Paus family

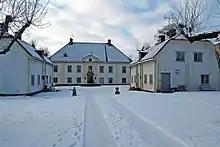
Herresta Manor, near Stockholm, owned by the Paus family since 1923

Carl Ludvig Paus (b. 1856) was the father of land-owner "Herman Christopher Paus" (1897–1983), who bought Herresta, one of the largest estates of Södermanland County in Sweden, from his relative, Count Christopher Tostrup Paus, in 1938. He was married to Countess Tatyana Tolstoy, a granddaughter of Leo Tolstoy. Their descendants own several estates in Sweden and form the Herresta branch of the family. Today, Herresta is managed by their grandson Fredric Christopherson Paus.